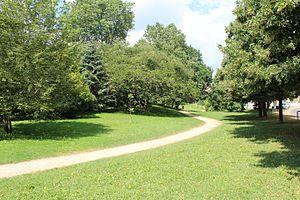
Le vallon des Rigolettes à Mâcon.
Cette liste de parcs et jardins publics de France recense l'ensemble des jardins publics, parcs publics et espaces verts appartenant aux collectivités territoriales de France. Les parcs et jardins appartenant à des institutions ou des établissements publics français figurant dans cette liste sont des propriétés privées.
Mâcon est une commune française, capitale du Mâconnais, préfecture du département de Saône-et-Loire, dans la région Bourgogne-Franche-Comté.